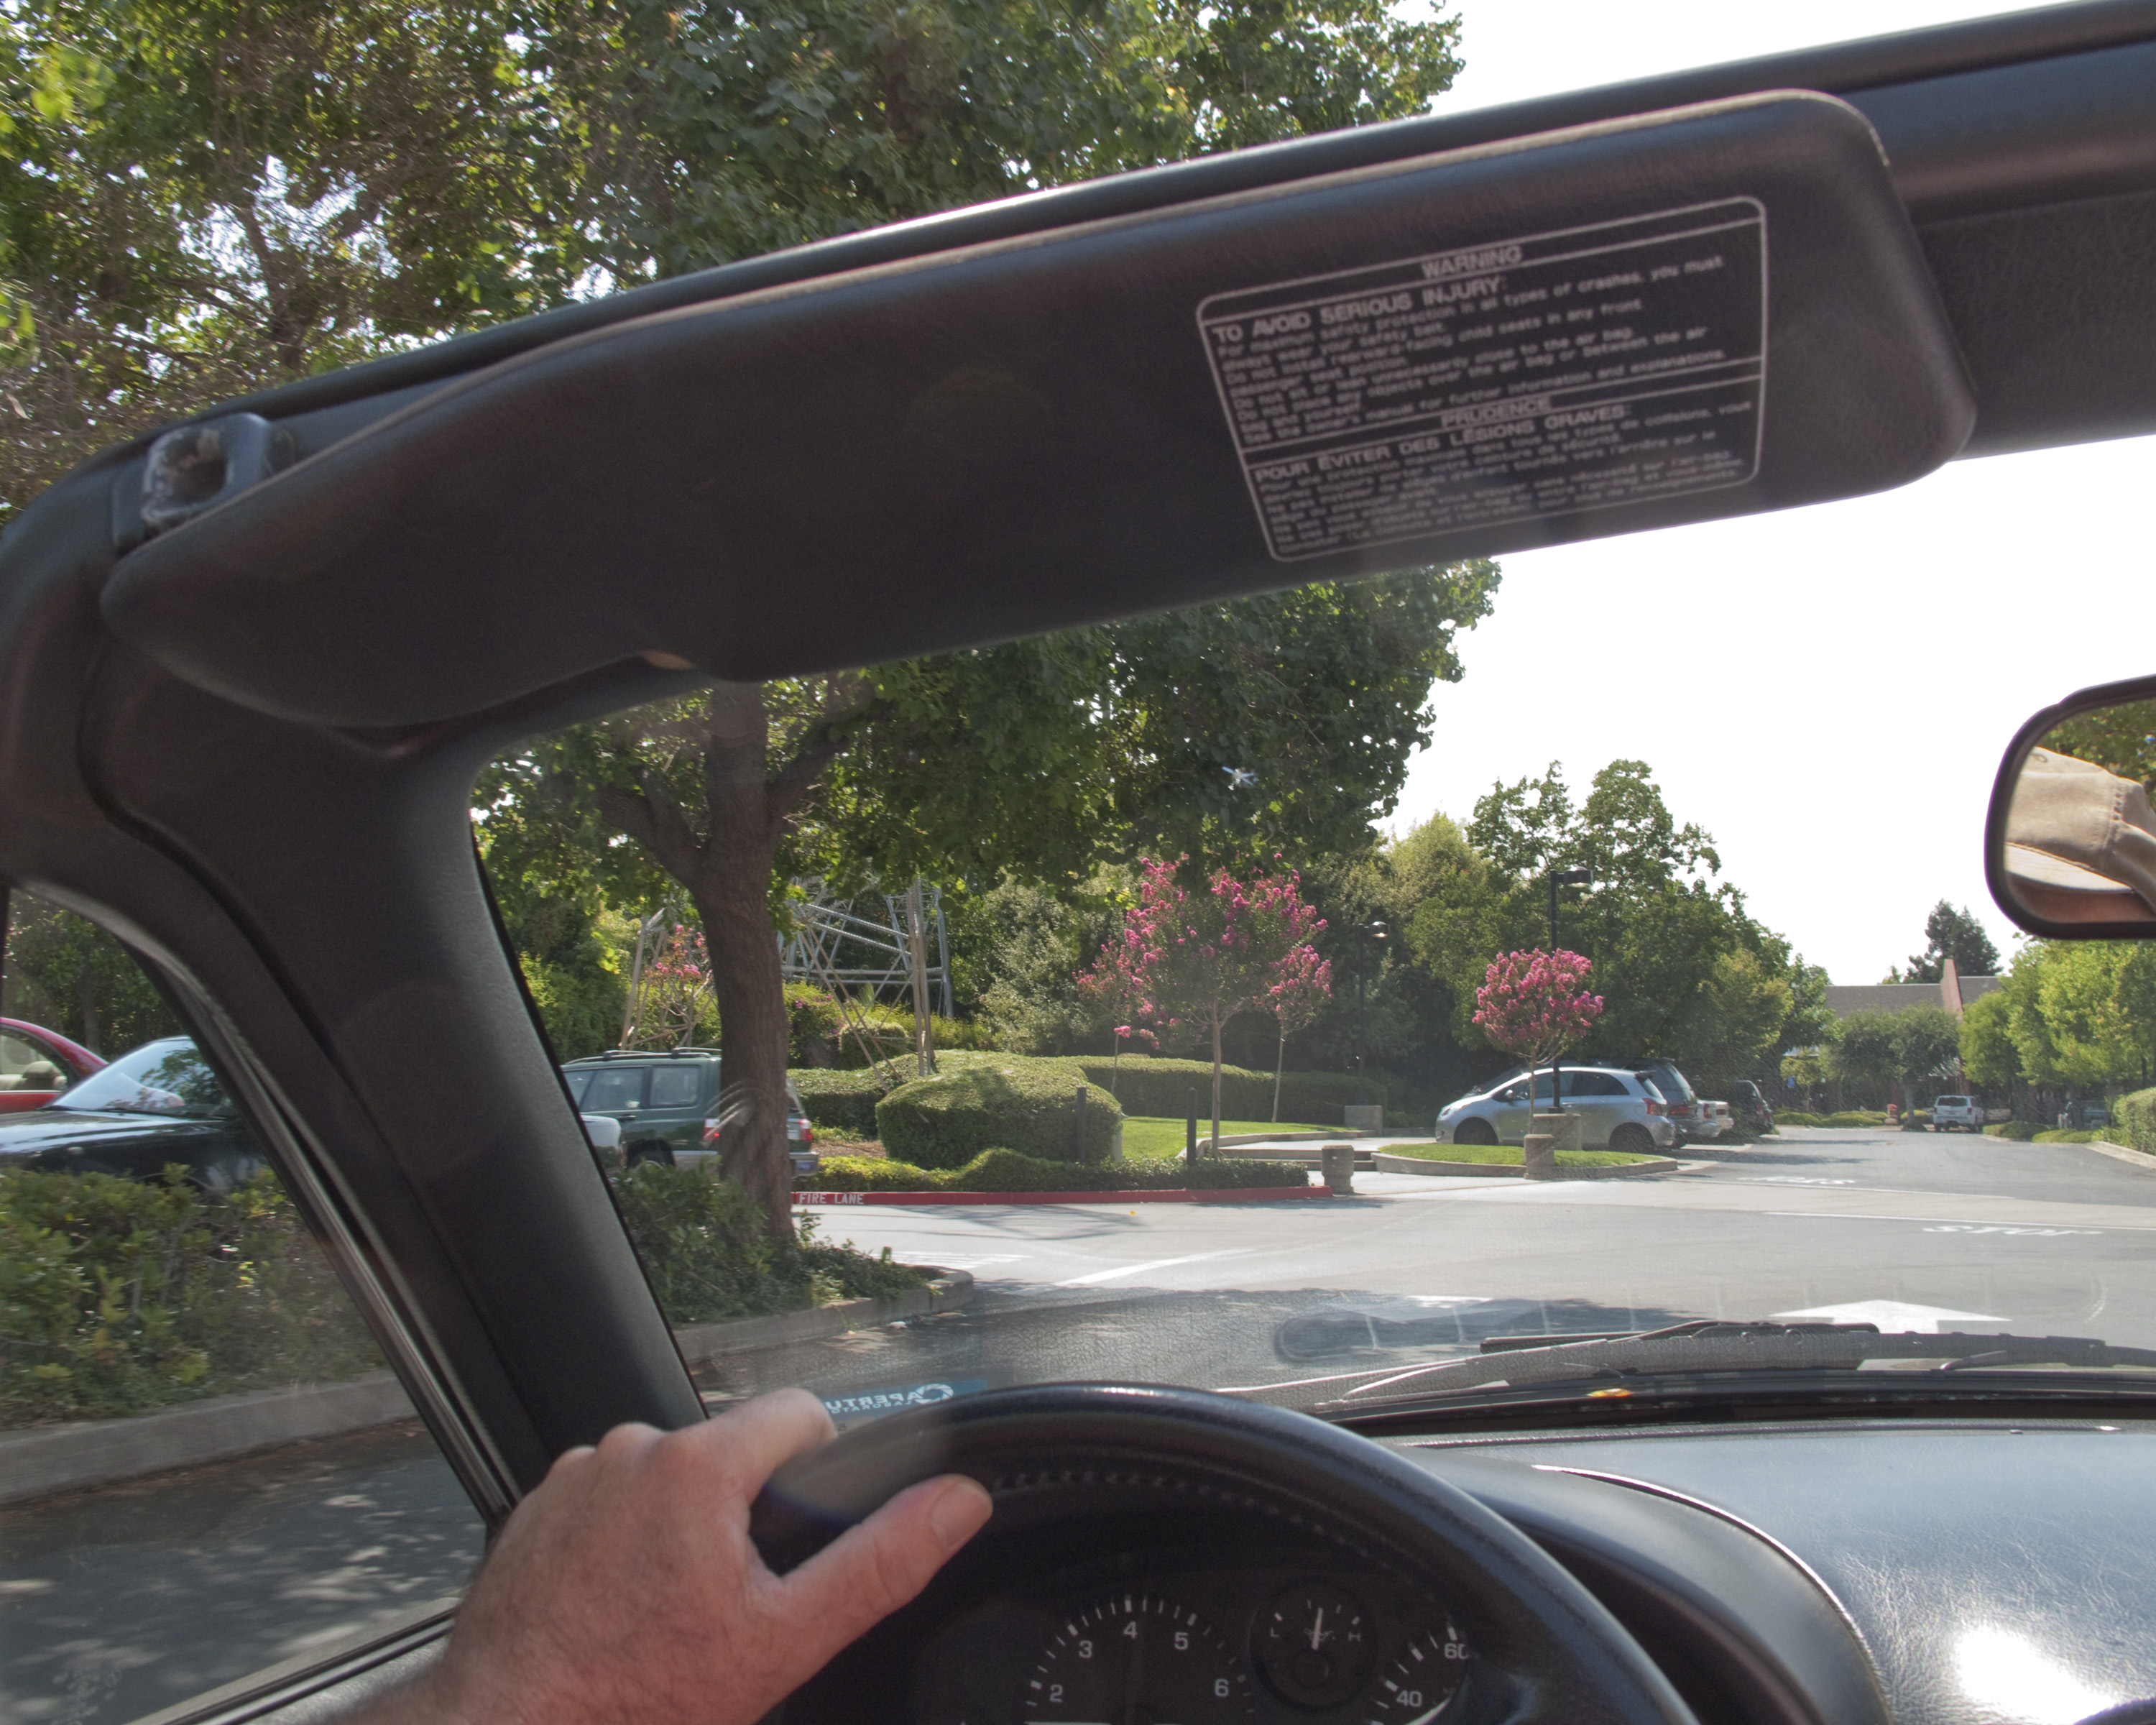
car, wheel, window, glass, driving, vehicle, windshield, tire, bumper, miata, sacramento, mx5, auto part, automotive exterior, automotive window part